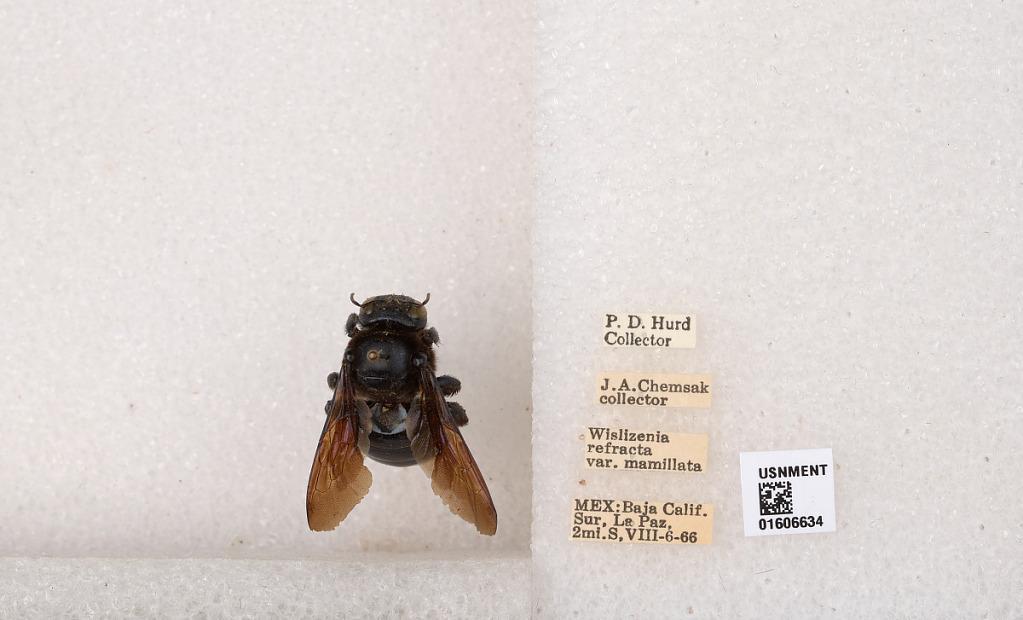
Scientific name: Xylocopa (Xylocopoides) californica arizonensis Cresson
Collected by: P. Hurd & J. Chemsak
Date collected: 1966-8-6
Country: Mexico
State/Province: Baja California Sur
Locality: La Paz, 2 mi. S